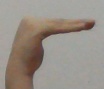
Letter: haa